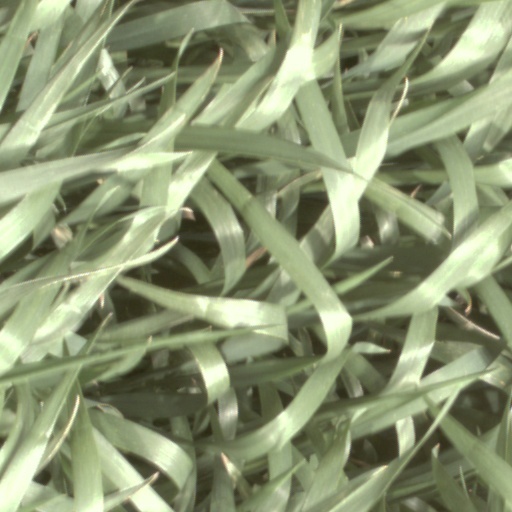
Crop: wheat